Panzer I

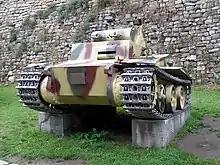
A former German Pz.Kpfw. I Ausf. F on display at the Belgrade Military Museum in Belgrade, Serbia

The second vehicle, the Ausf. F, was as different from the Ausf. C as it was from the Ausf. A and B. Intended as an infantry support tank, the Panzer I Ausf. F had a maximum armor thickness of 80 millimeters (3.15 in) and weighed between 18 and 21 tonnes. The Ausf. F was armed with two 7.92 mm MG-34s. Thirty were produced in 1940, and a second order of 100 was later canceled. In order to compensate for the increased weight, a new Maybach HL45 Otto engine was used, allowing a maximum road speed of 25 kilometers per hour (15.5 mph) and used five overlapping road wheels per side, dropping the Ausf. C's interleaved units. Eight of the thirty tanks produced were sent to the 1st Panzer Division in 1943 and saw combat at the Battle of Kursk. The rest were given to several army schools for training and evaluation purposes.